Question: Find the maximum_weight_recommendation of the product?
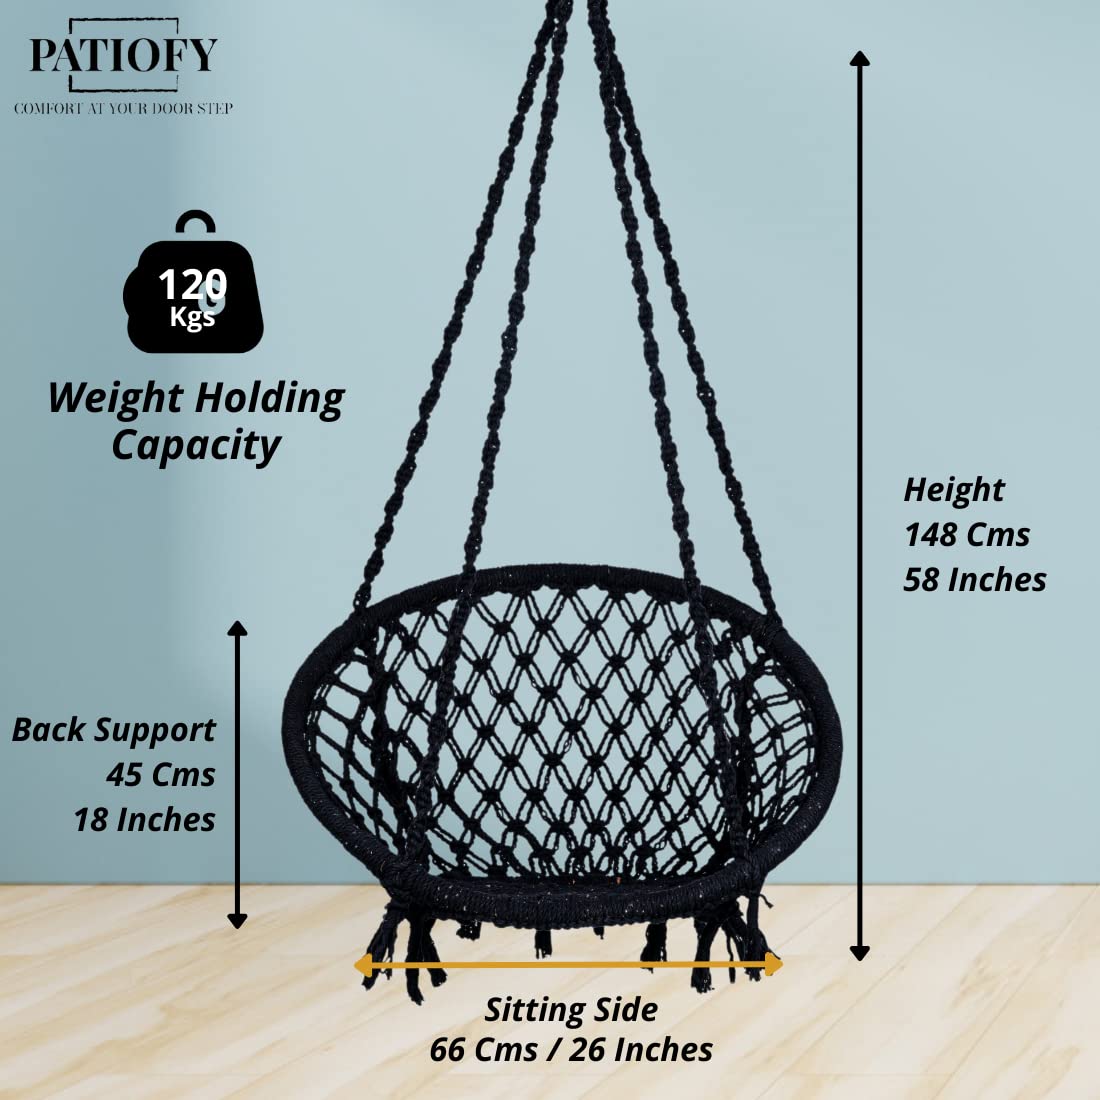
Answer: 120 kilogram